Jurassic Park (film)

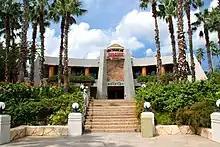
The gateway to a facility reading "Jurassic Park" at the top, "Discovery Center" at the bottom, and a rocky panel with a Tyrannosaurus skeleton in-between.

In addition to wide shots, Tippett was tasked with creating go-motion animatics early on to help develop two major sequences: one depicting the "T. rex" breakout, and the other involving the raptors in the kitchen. His team built the dinosaur puppets and based their design on maquettes made by Winston. Despite go motion's attempts at motion blurs, Spielberg found the end results unsatisfactory for a live-action feature film. He wanted to include a stampede of dinosaur herds, but was unsure how to achieve this. After breaking new ground with the CGI effects in "Terminator 2", Muren thought ILM could handle the stampede rather than Tippett: "Creating herds of animals with puppets would be very difficult, so I thought maybe that was something we might be able to do with computer graphics."